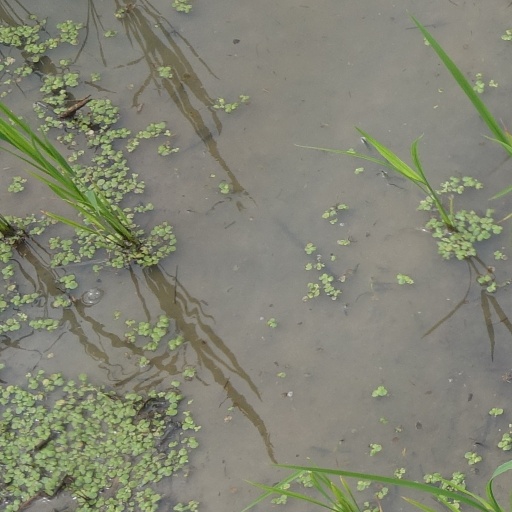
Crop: rice